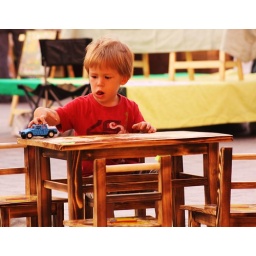
Young Polish boy plays on a kiddie table for sale in the central square of Krakow.